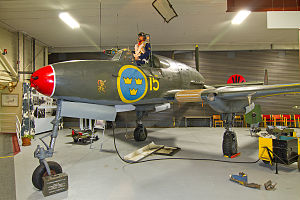
Saab 21 / A 21
SAAB A21A-3 udstillet på flymuseet i Söderhamn i Sverige
Saab 21 er et kampfly designet og bygget af Svenske Aeroplan AB til det svenske Flygvapnet, der benyttede flyet i perioden 1945-1953. Flyet fandtes i to versioner J 21, der var et jagerfly og A 21, der var en jagerbomber.